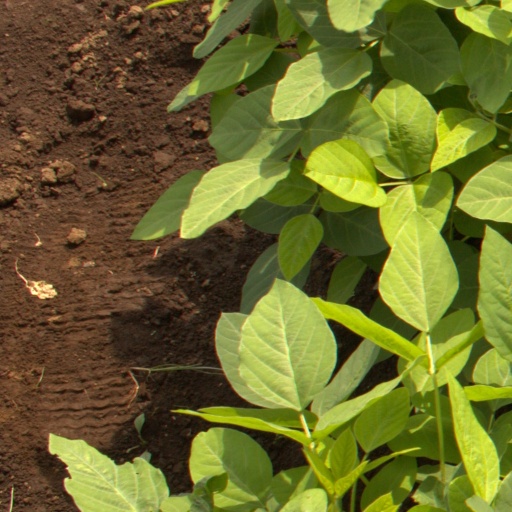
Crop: soybean